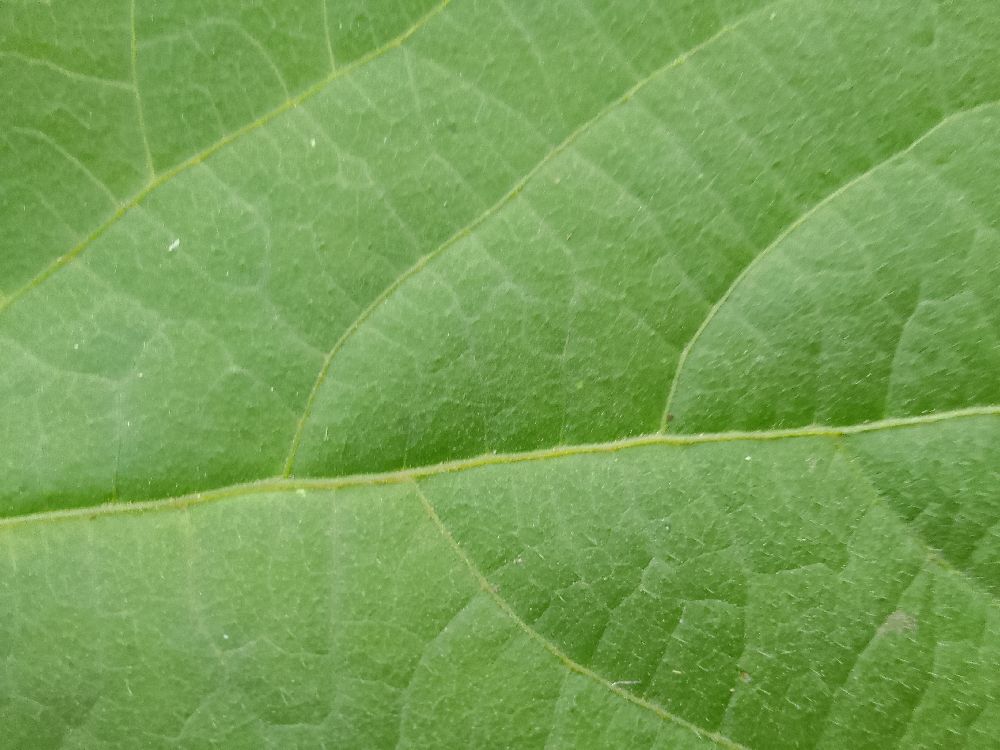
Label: healthy